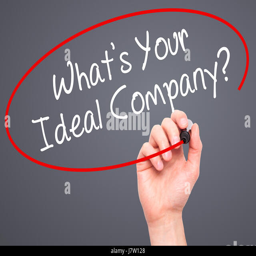
man hand writing whats your ideal company ? with black marker on visual screen .